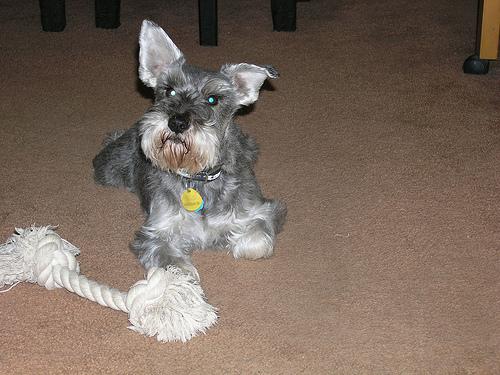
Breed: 220-n000053-standard_schnauzer